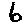
Label: 6